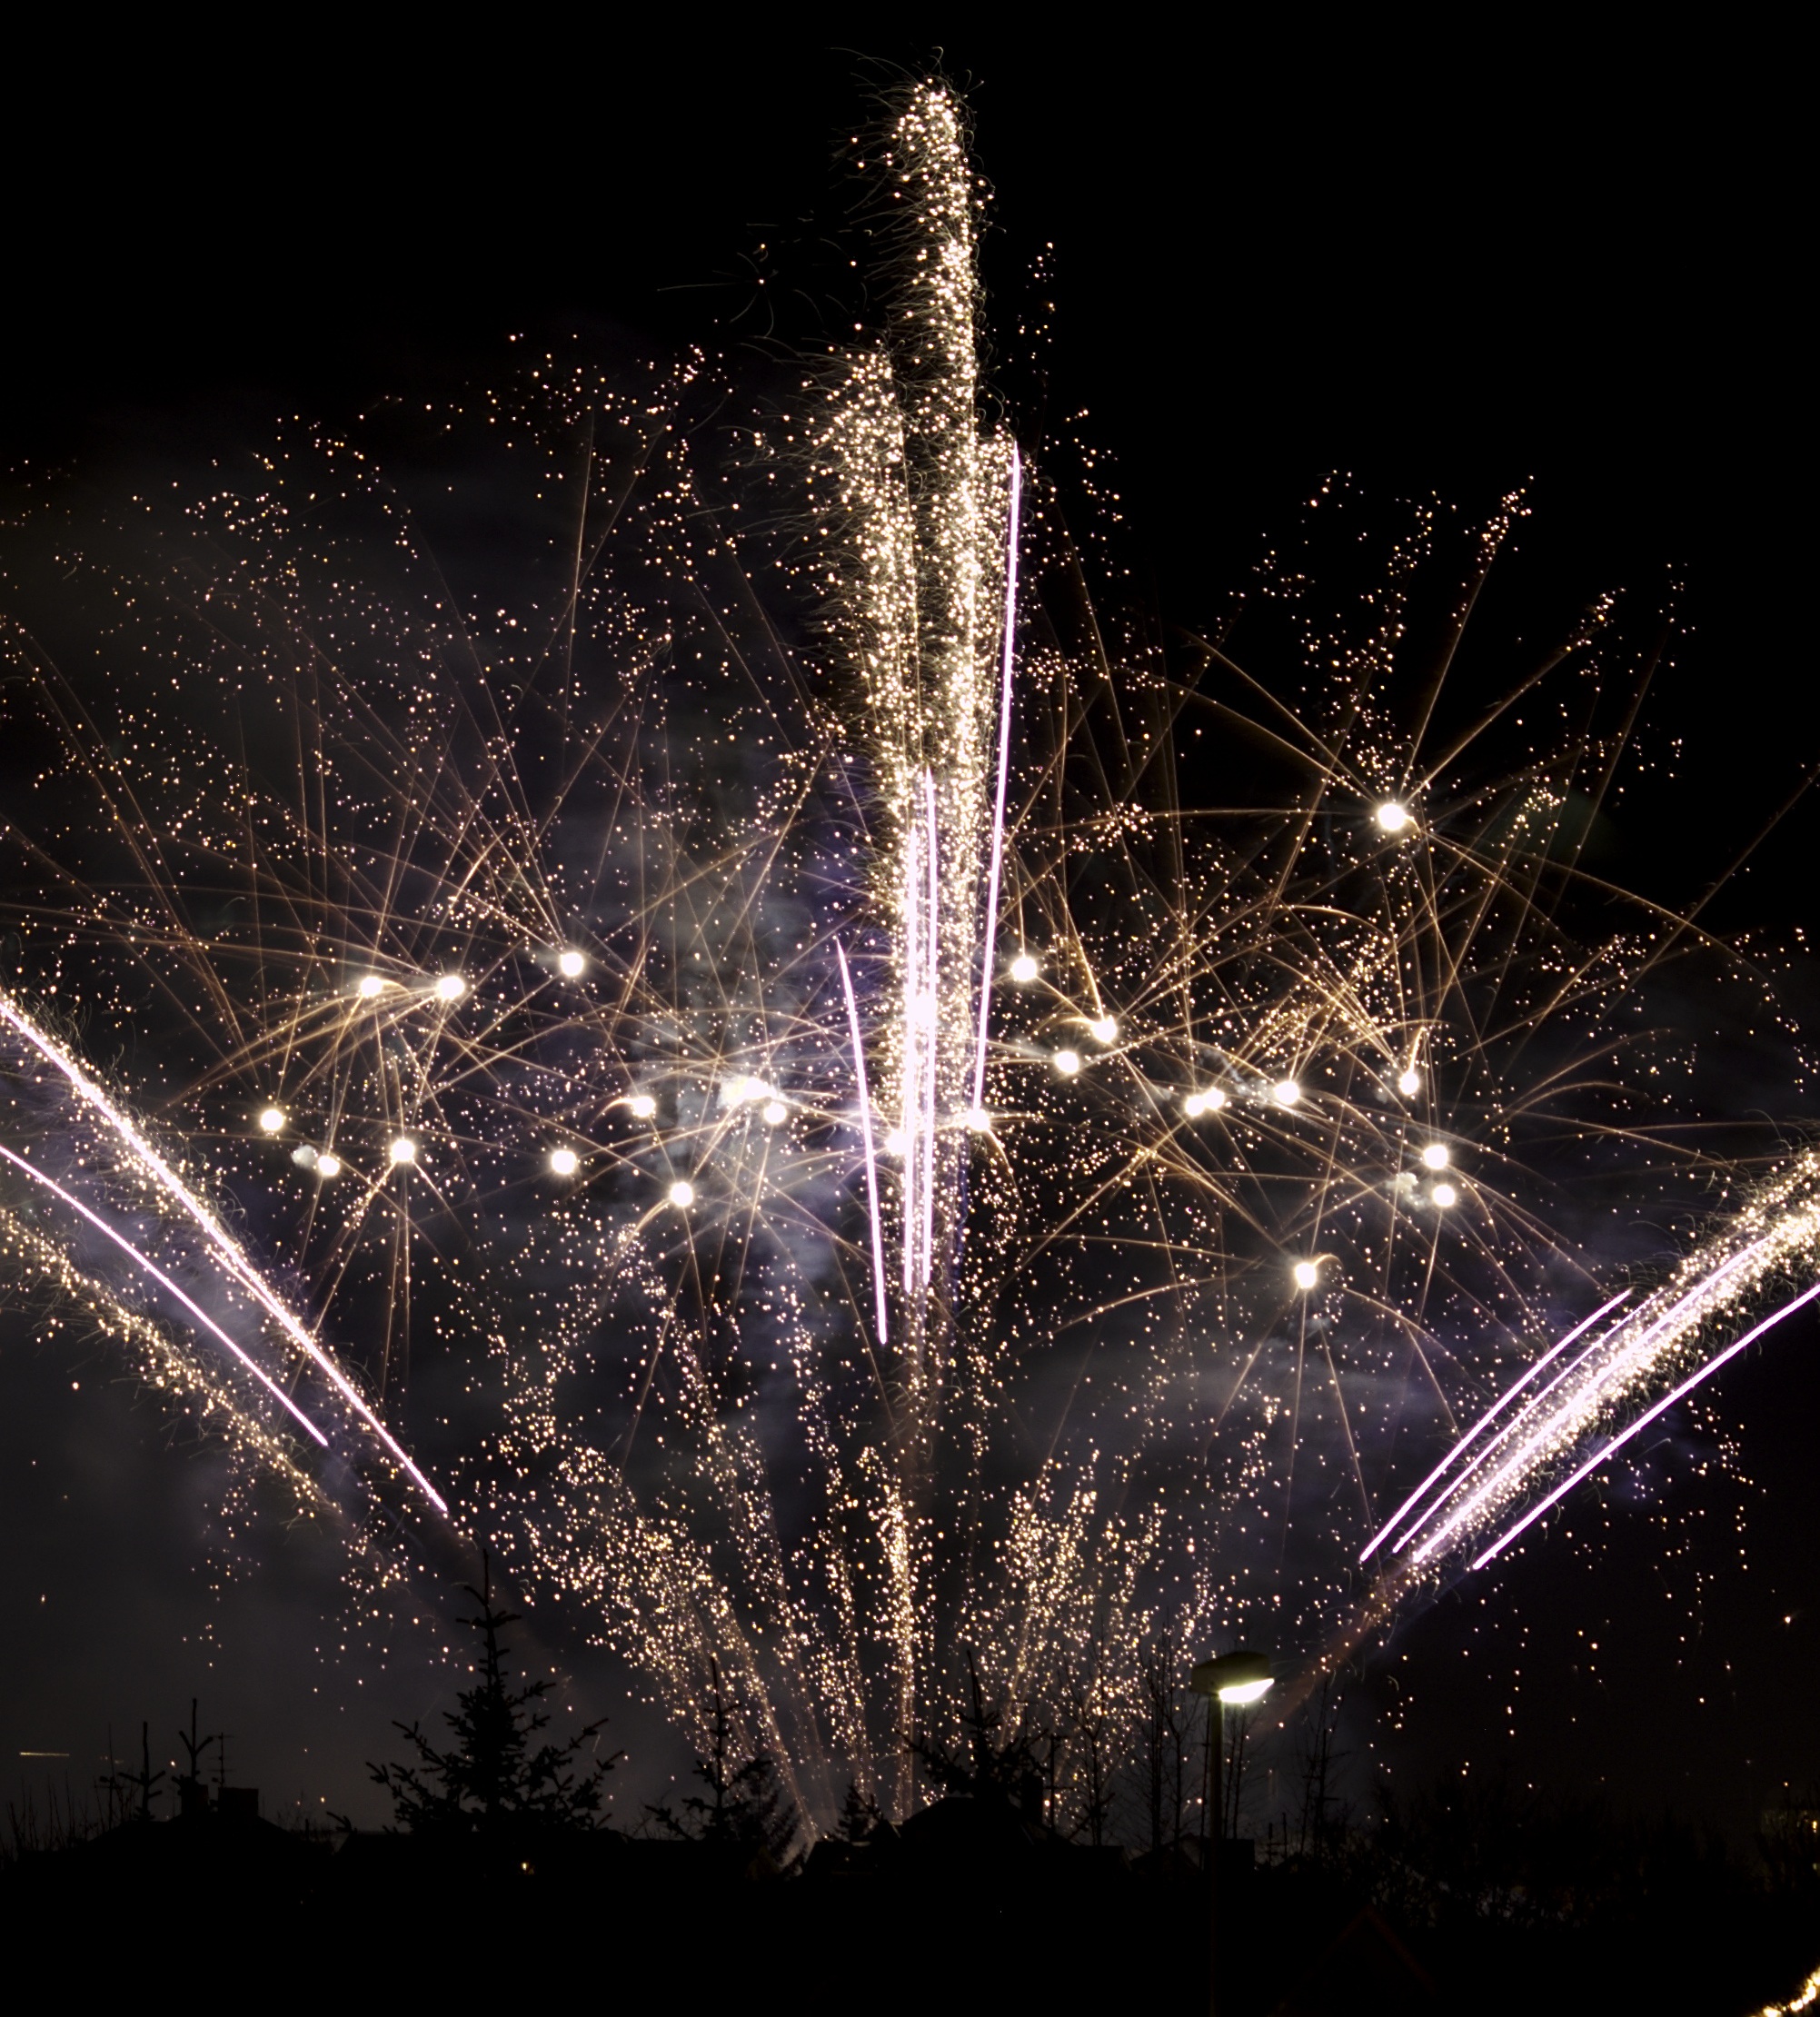
night, recreation, firework, celebration, holiday, black, explosion, fireworks, year, party, new, event, midnight, new year's eve, outdoor recreation